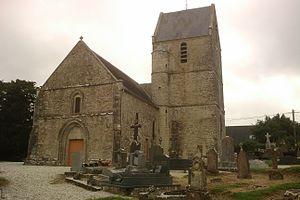
Église Saint-Vigor de fr:Joganville
Joganville est une commune française, située dans le département de la Manche en région Normandie, peuplée de 109 habitants.